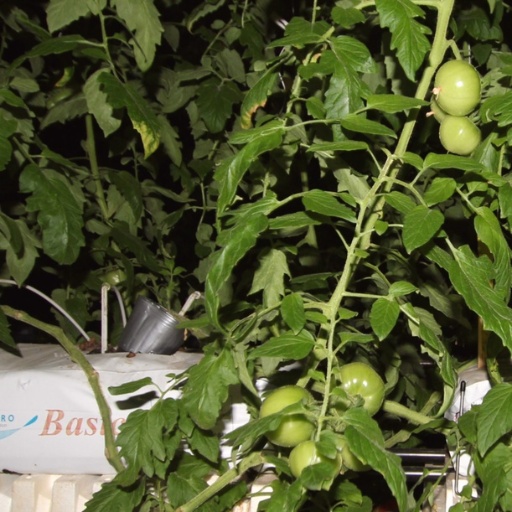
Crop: tomato